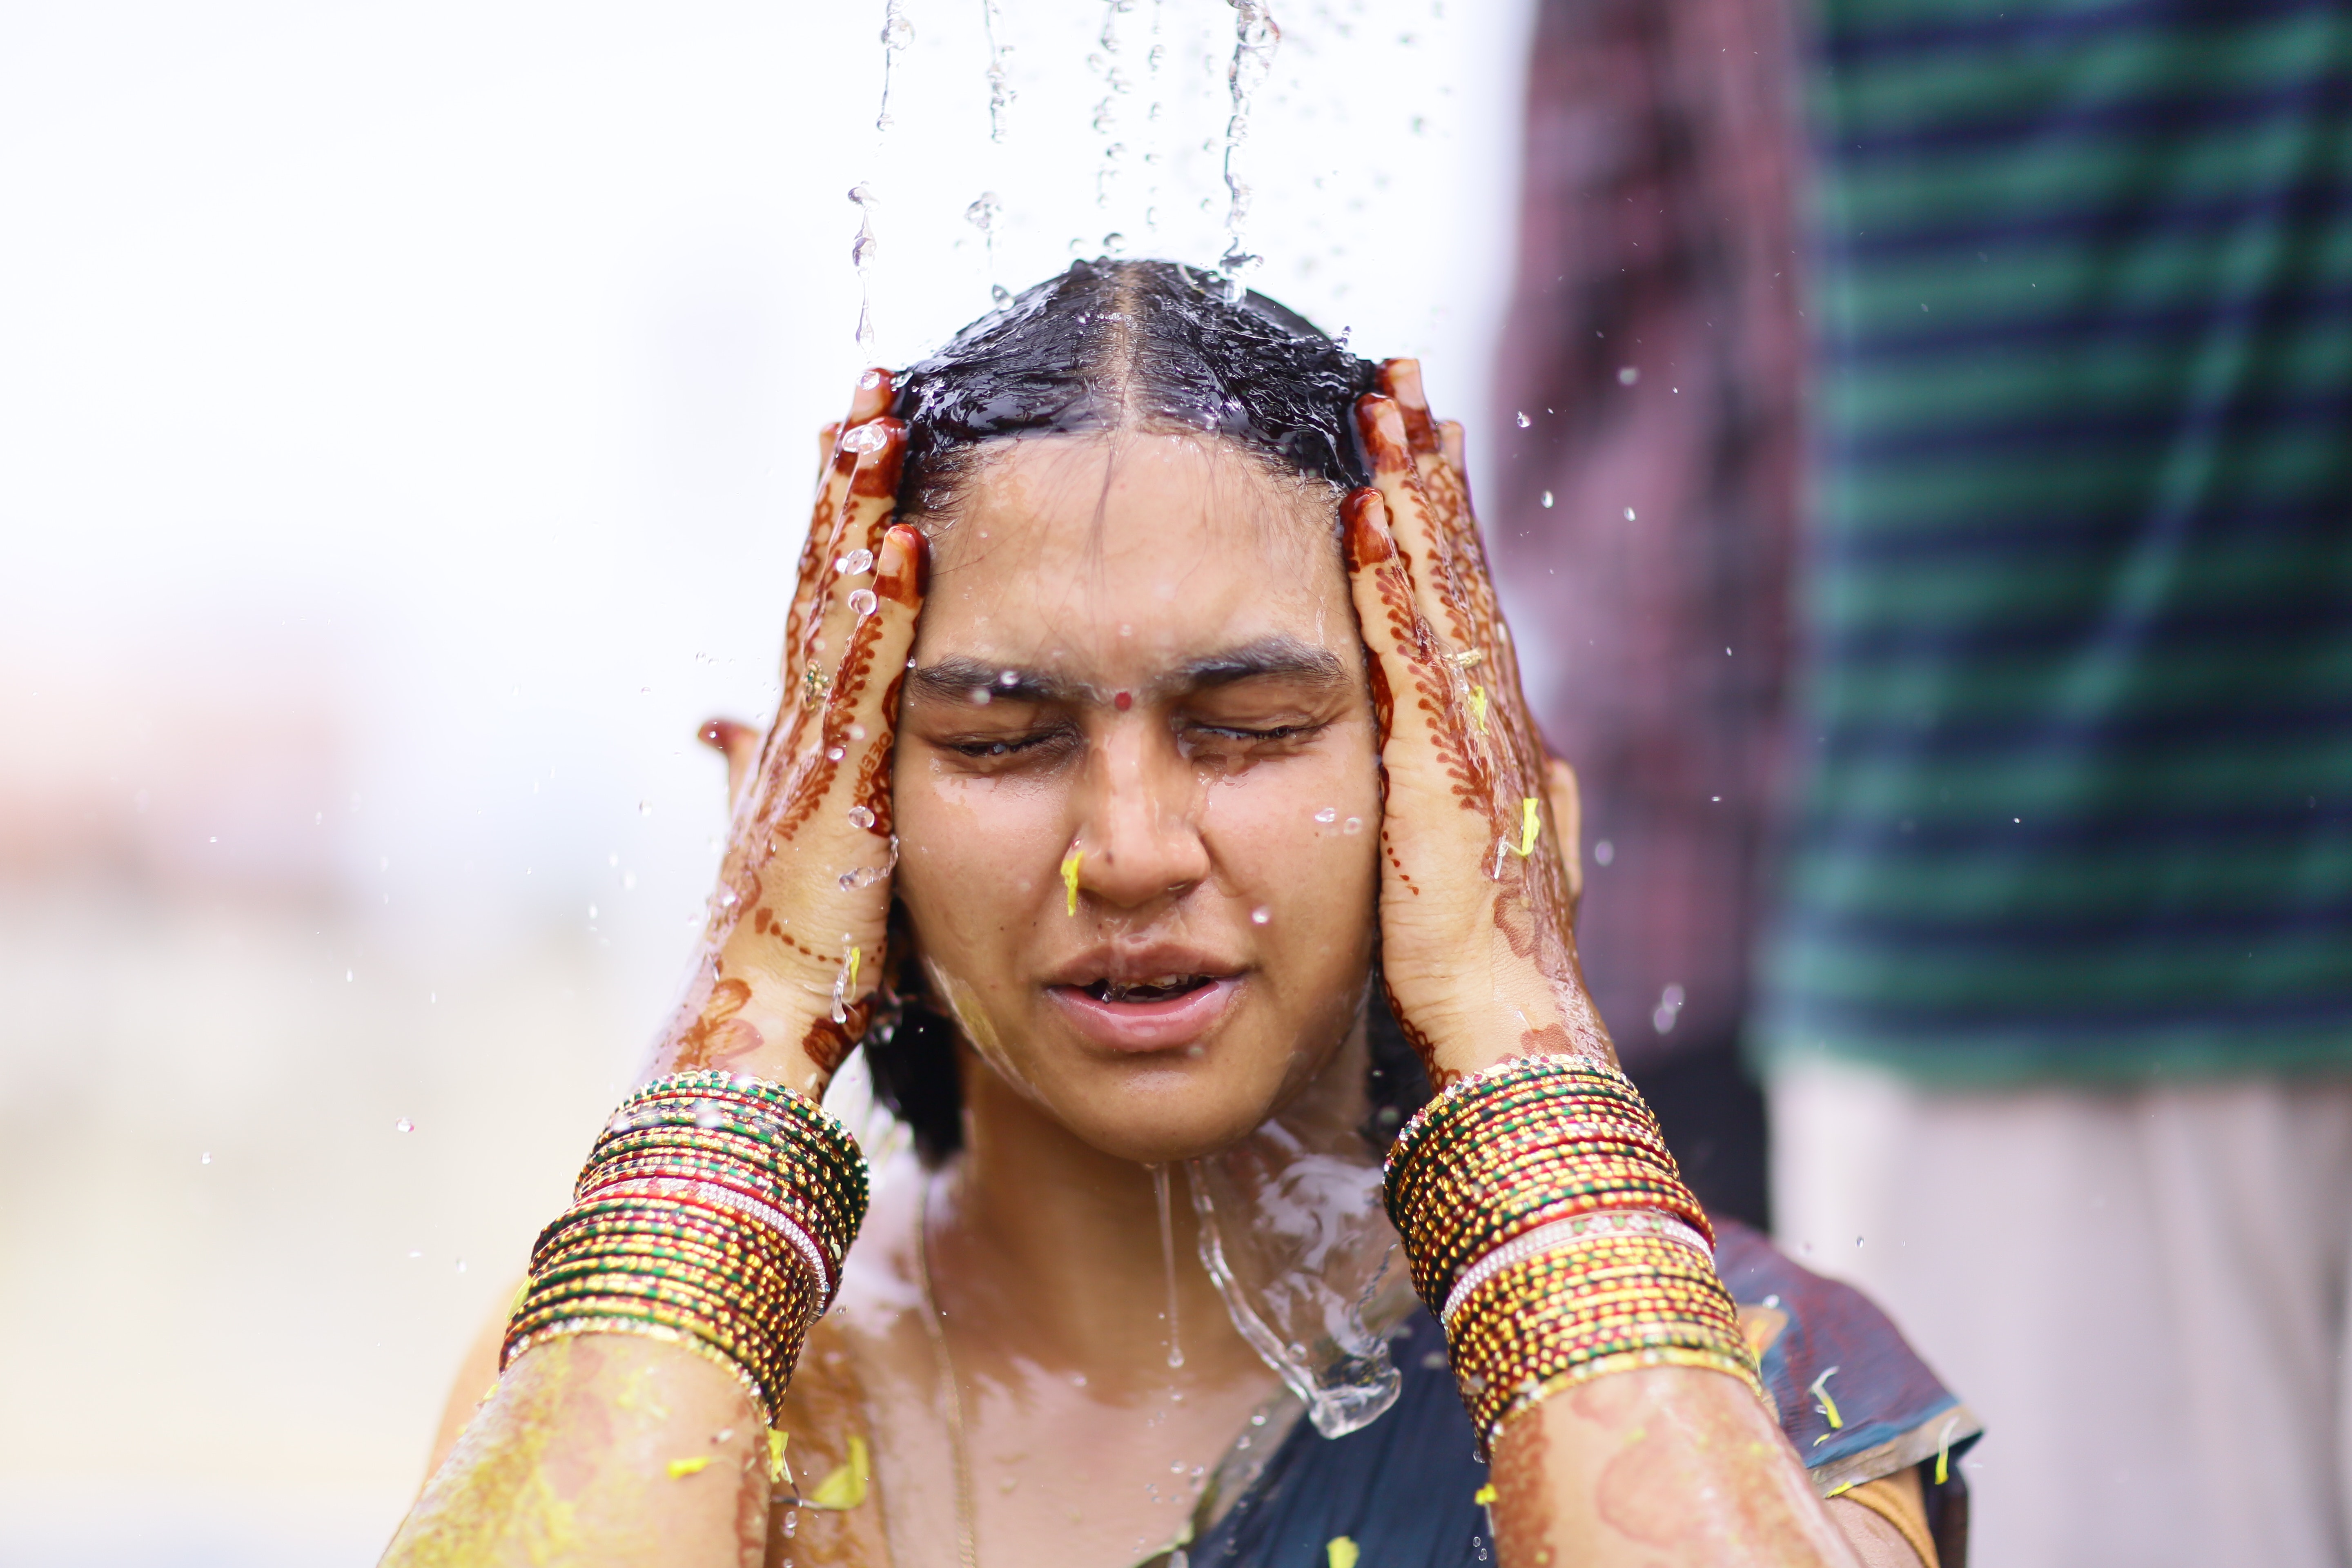
skin, beauty, head, jewellery, girl, fashion accessory, eye, tradition, human, temple, fun, smile, abdomen